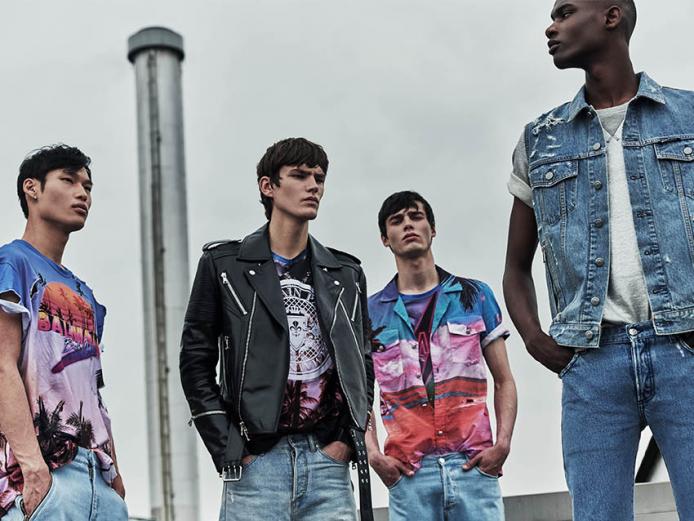
Gender: men